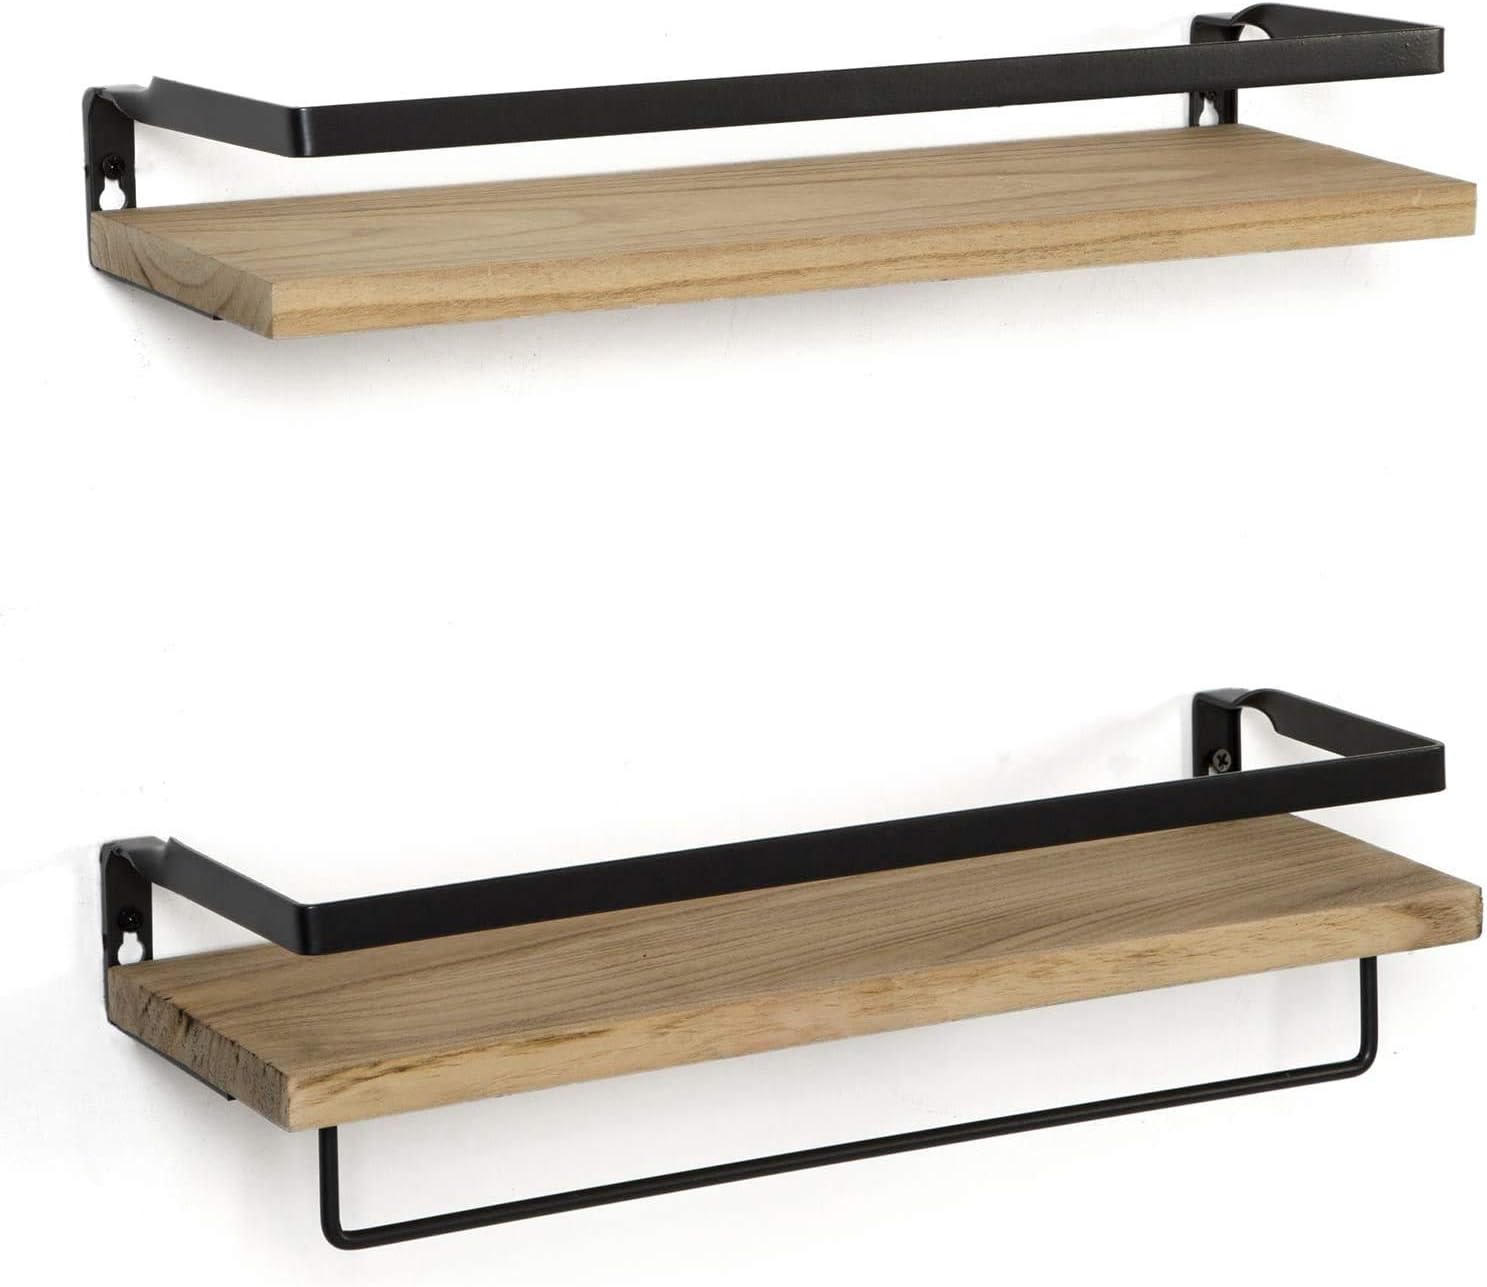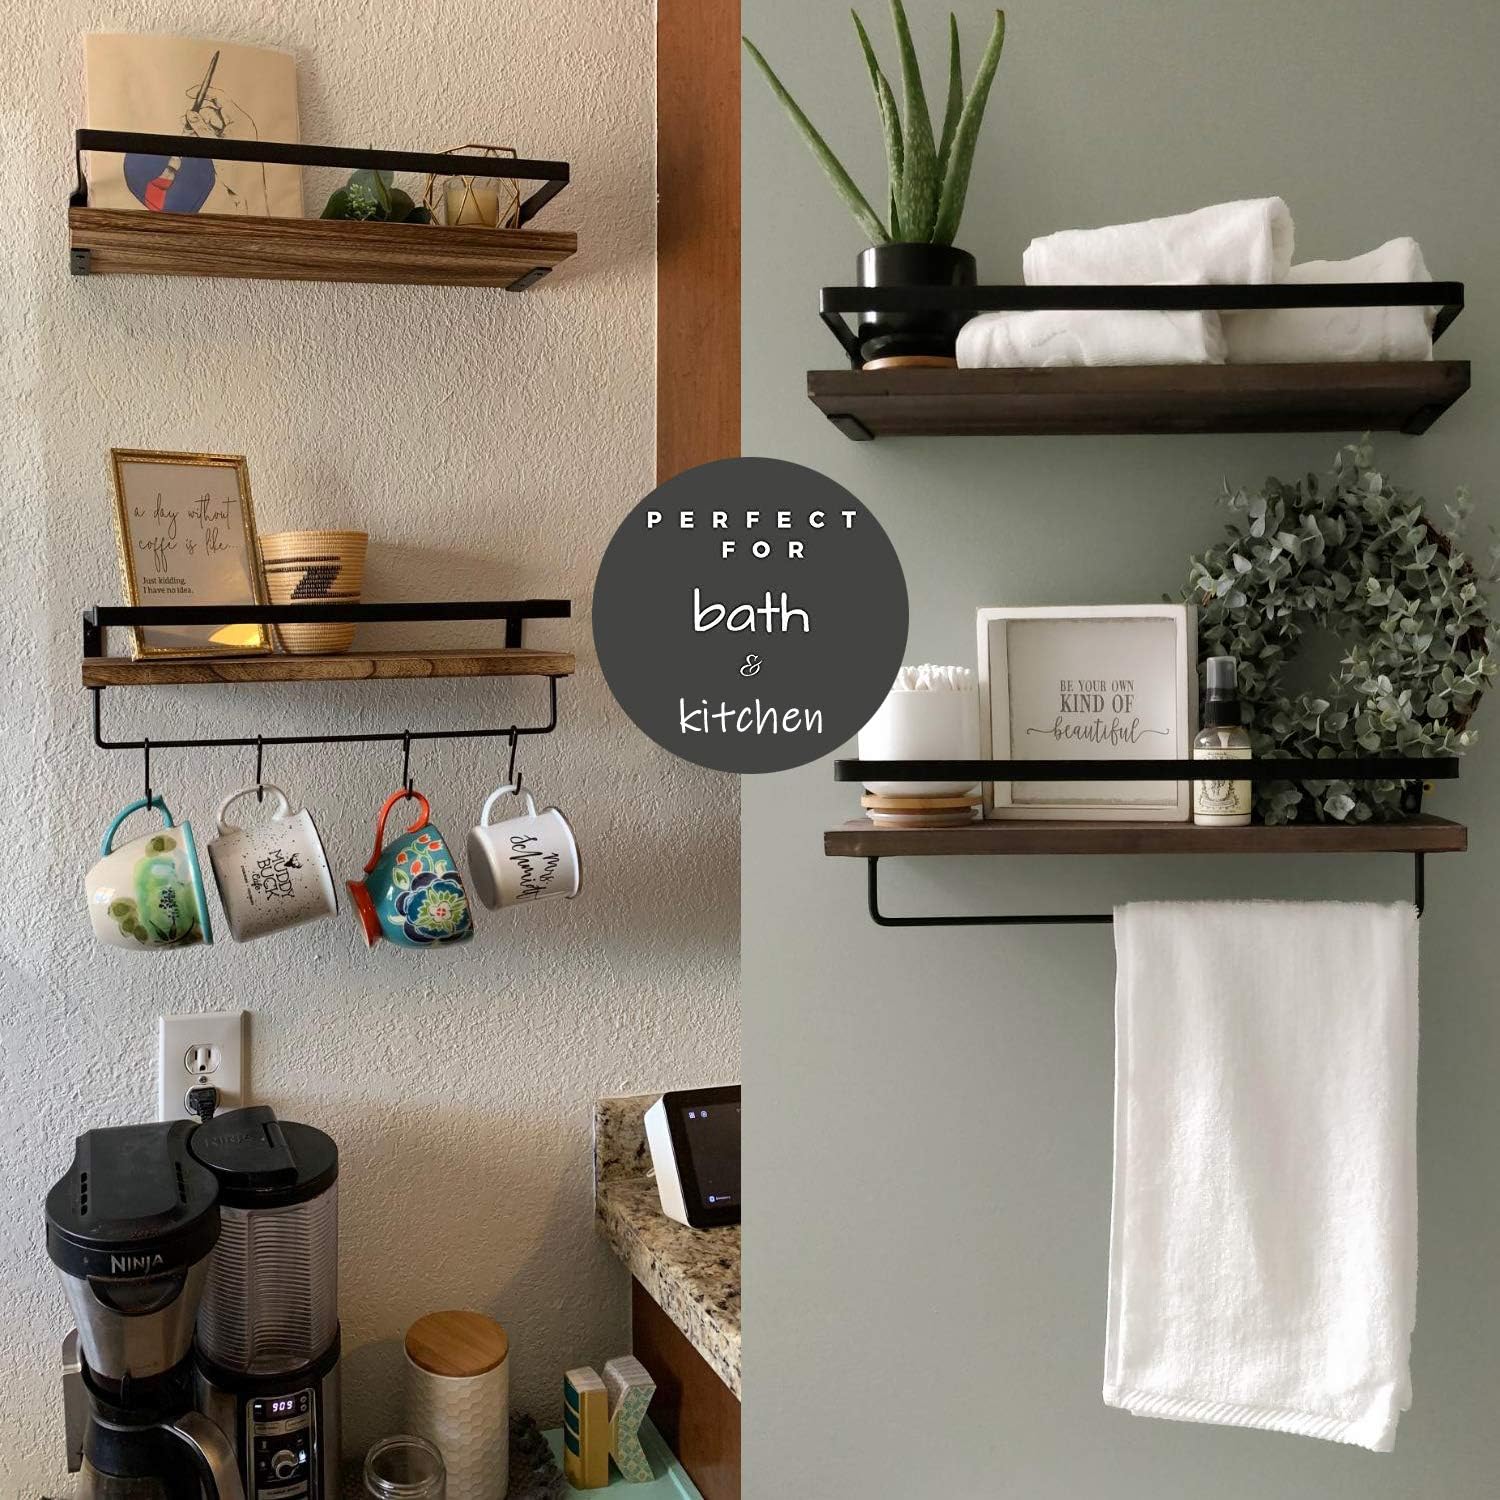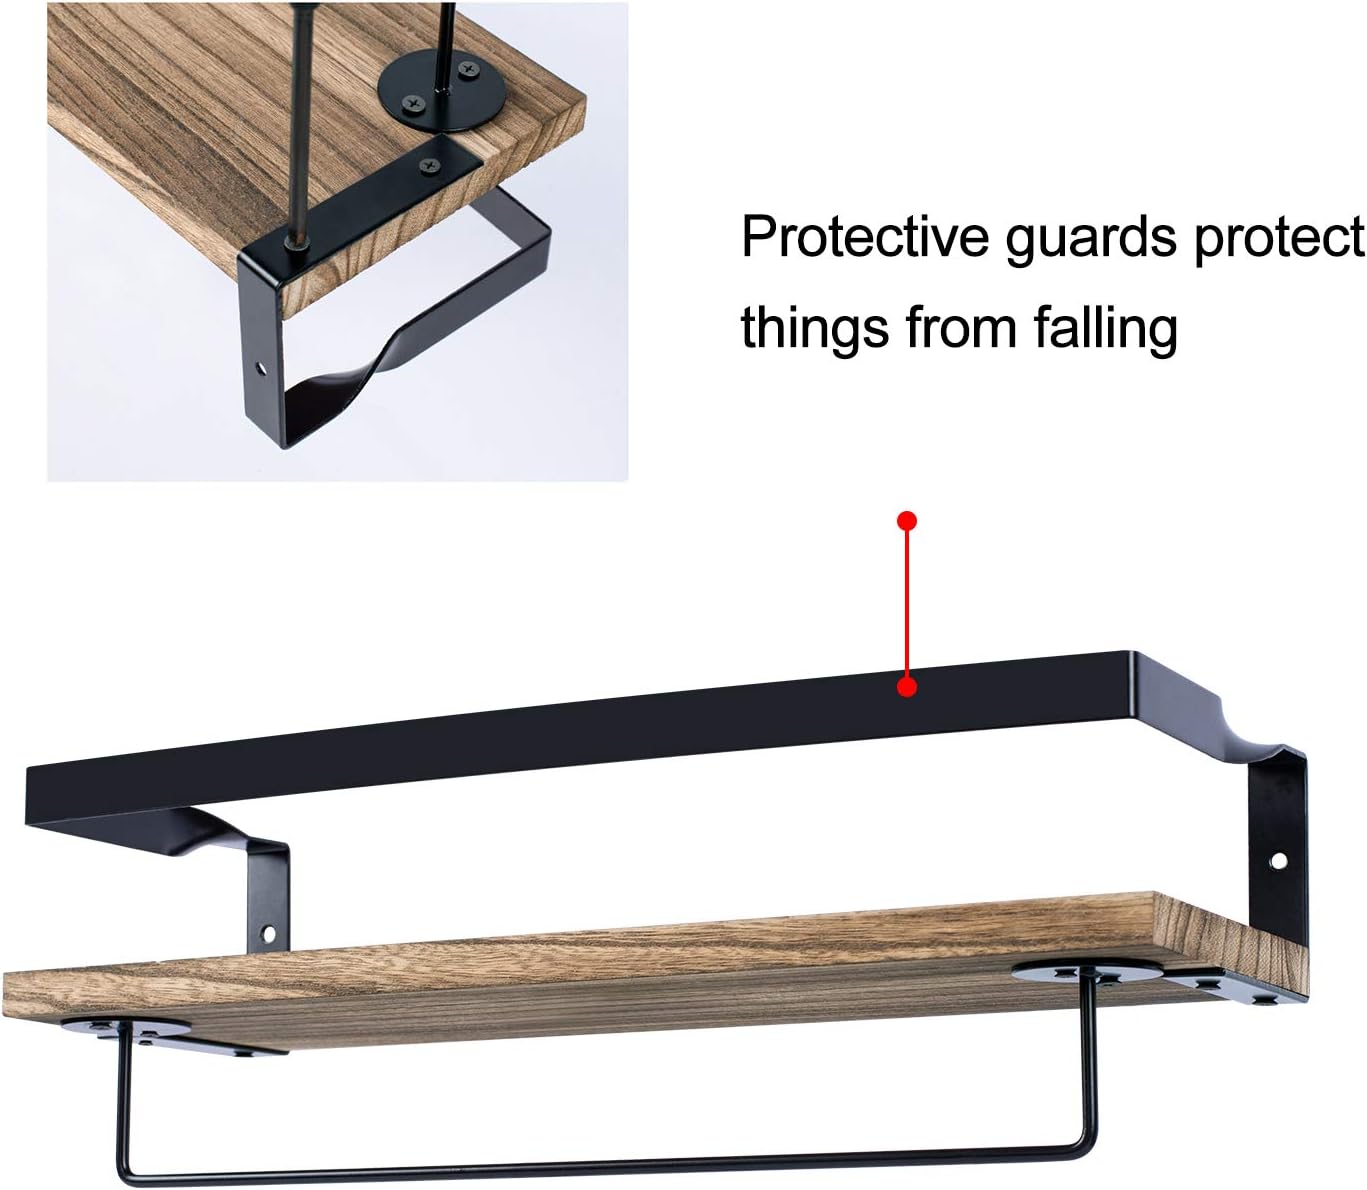
T-SIGN Floating Shelves Wall Mounted, Rustic Bathroom Wall Shelves with Two Towel Holder of Two Ways for Bathroom, Bedroom, Living Room, Kitchen, Office Storage and Display, Set of 2, Carbonized Black
Category: Amazon Home
T-SIGN Floating Shelves Wall Mounted, Rustic Wood Wall Shelves with Two Towel Holder of Two Ways of Use for Bathroom, Bedroom, Living Room, Kitchen, Office Storage and Display, Set of 2, Carbonized Black Feature: Set of 2 floating shelvesCome with two removeable towel holder Come with installation gloves could install under the floating shelf or installed to a wallMetal structure design with protective guards, protect your things from fallingcan holds a maximum weight of 30lbsolid paulownia wood board Specification: Color: Carbonized BlackItem weight:2lbsWeight capacity: 30 lbsOverall dimensions: 16.53 X 5.83 Inches Package: 2 x paulownia wood boards2 x towel holder4 x dry wall anchors4 x big screws16 x small screw2 x metal bracket Details: Double sided tape is a gift. If your ornament is difficult to stand on the shelf, you can use double-sided adhesive to stick the bottom of the ornamentGift install gloves to protect your hands We stand behind the product: we have a professional after-sale team, if you have any problem please email us, we are responsible for every buyer of our products: customerservice@choiceforu.net
Features: Two Ways of Use：Come with two removeable towel holder could install under the floating shelf or installed to a wall, install as needed | Protective Guards: Metal structure design with protective guards, protect your things from falling, the maximum load is 30 pounds | Display and Storage: Floating shelves useful for adding additional shelving space to store and organize items or clutter in bathroom, bedroom, kitchen, etc | Easy to Assemble: Come with installation gloves protect your hands, 16.53 X 5.83 Inches, easy to install with all necessary hardware included | We stand behind the product: we have a professional after-sale team, if you have any problem please email us, we are responsible for every buyer of our products